Stanley family

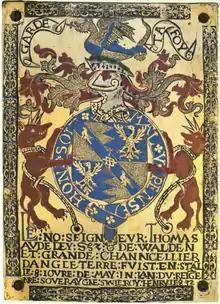
Garter stall plate of Lord Chancellor, Thomas Audley, 1st Baron Audley of Walden, at St George's Chapel, at Windsor Castle

The extended Audley family, originally of Audley Castle but who later built (or re-built) Heighley Castle, Madeley, Staffordshire in 1226, had several additional households including Red Castle at Hawkstone in Shropshire, Buglawton Manor in Congleton, Newhall Tower at Newhall, Cheshire and a home in Nantwich. In the early 12th century Adam's grandson William married Joan de Stanley heiress of Stoneleigh, Staffordshire thereby becoming William de Stanley of Stoneleigh. This branch of the Audley thus took the name Stanley and Thomas Stanley, 1st Earl of Derby was a direct descendant.